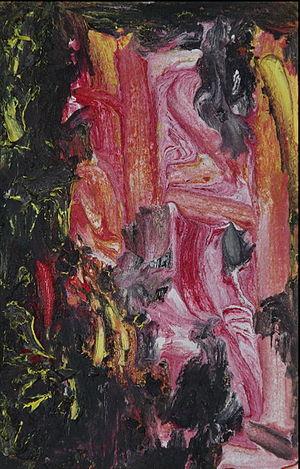
Acrilico su tela 30x20
Gaetano D'Alessandro est un peintre italien contemporain d'art abstrait de la fin du XXᵉ siècle et du début du XXIᵉ siècle.